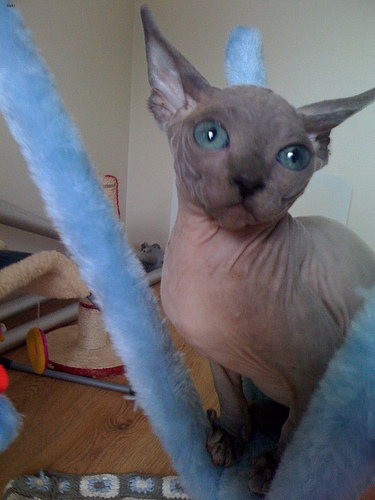
Animal: cat
Breed: sphynx